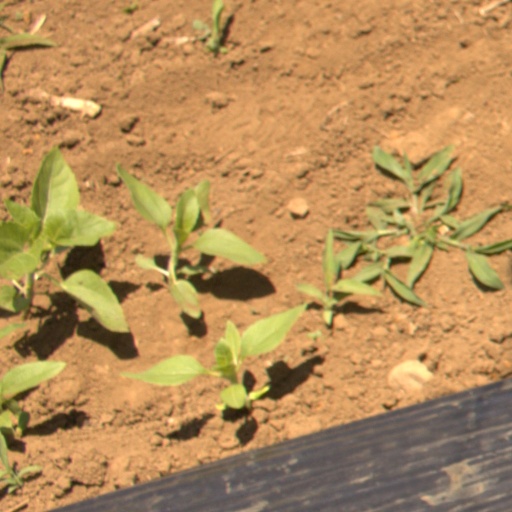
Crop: Jerusalem artichoke